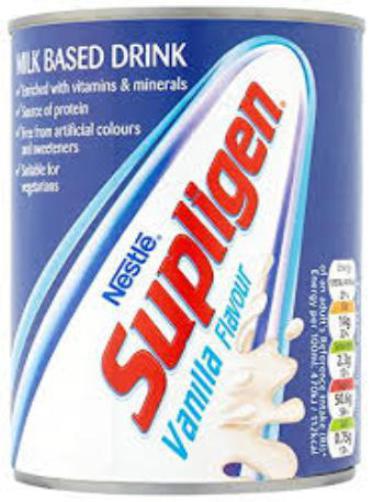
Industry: Food